Gifton Elias

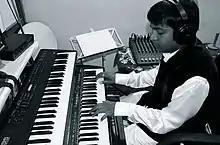
Gifton Elias at his composing setup (2010)

Gifton Elias (గిఫ్టన్ ఎలియాస్) born 14 February 1987, is an Indian composer and musician who works in Telugu-language films. He is from Hyderabad, Telangana and an alumnus of Trinity College of Music, London, United Kingdom.